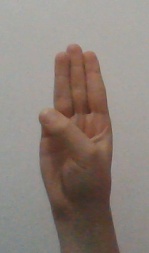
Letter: thaa